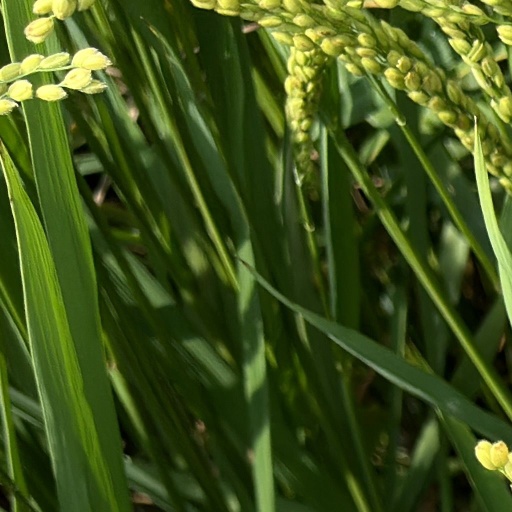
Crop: rice